Yasaka, Nagano

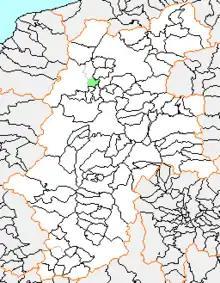
Map of Yasaka, Nagano

As of 2003, the village had an estimated population of 1,199 and a density of 35.33 persons per km. The total area was 33.94 km.